Comanche

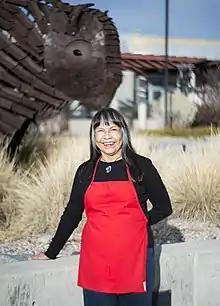
Karita Coffey (Comanche Nation) professor, ceramic artist, and sculptor at the Institute of American Indian Arts, Santa Fe, New Mexico, 2014

The language spoken by the Comanche people, "Comanche" ("Numu tekwapu"), is a Numic language of the Uto-Aztecan language group. It is closely related to the language of the Shoshone, from which the Comanche diverged around 1700. The two languages remain closely related, but a few low-level sound changes inhibit mutual intelligibility. The earliest records of Comanche from 1786 clearly show a dialect of Shoshone, but by the beginning of the 20th century, these sound changes had modified the way Comanche sounded in subtle, but profound, ways. Although efforts are now being made to ensure survival of the language, most of its speakers are elderly, and less than 1% of the Comanches can speak it.